Maritime history of Europe

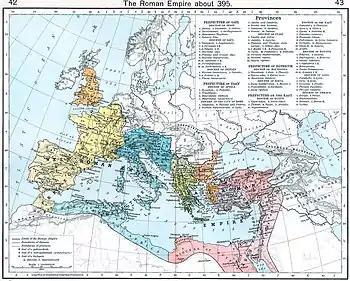
The administrative divisions of the Roman Empire in 395, under Theodosius I.

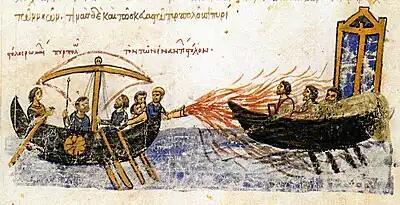
Depiction of Greek fire in the Madrid Skylitzes manuscript.

During the First Punic War (3rd century BCE) the admiralty of the Roman Republic conceived new and progressive ways of fleet construction, development and composition in order to successfully engage the Carthaginian navy. Victories at the Battle of Mylae, the Battle of Cape Ecnomus, the Battle of Cape Hermaeum and the Battle of the Aegates encouraged the Romans to pursue naval-based warfare and strategies in order to push the center of combat to the Carthaginian heartland in North Africa.